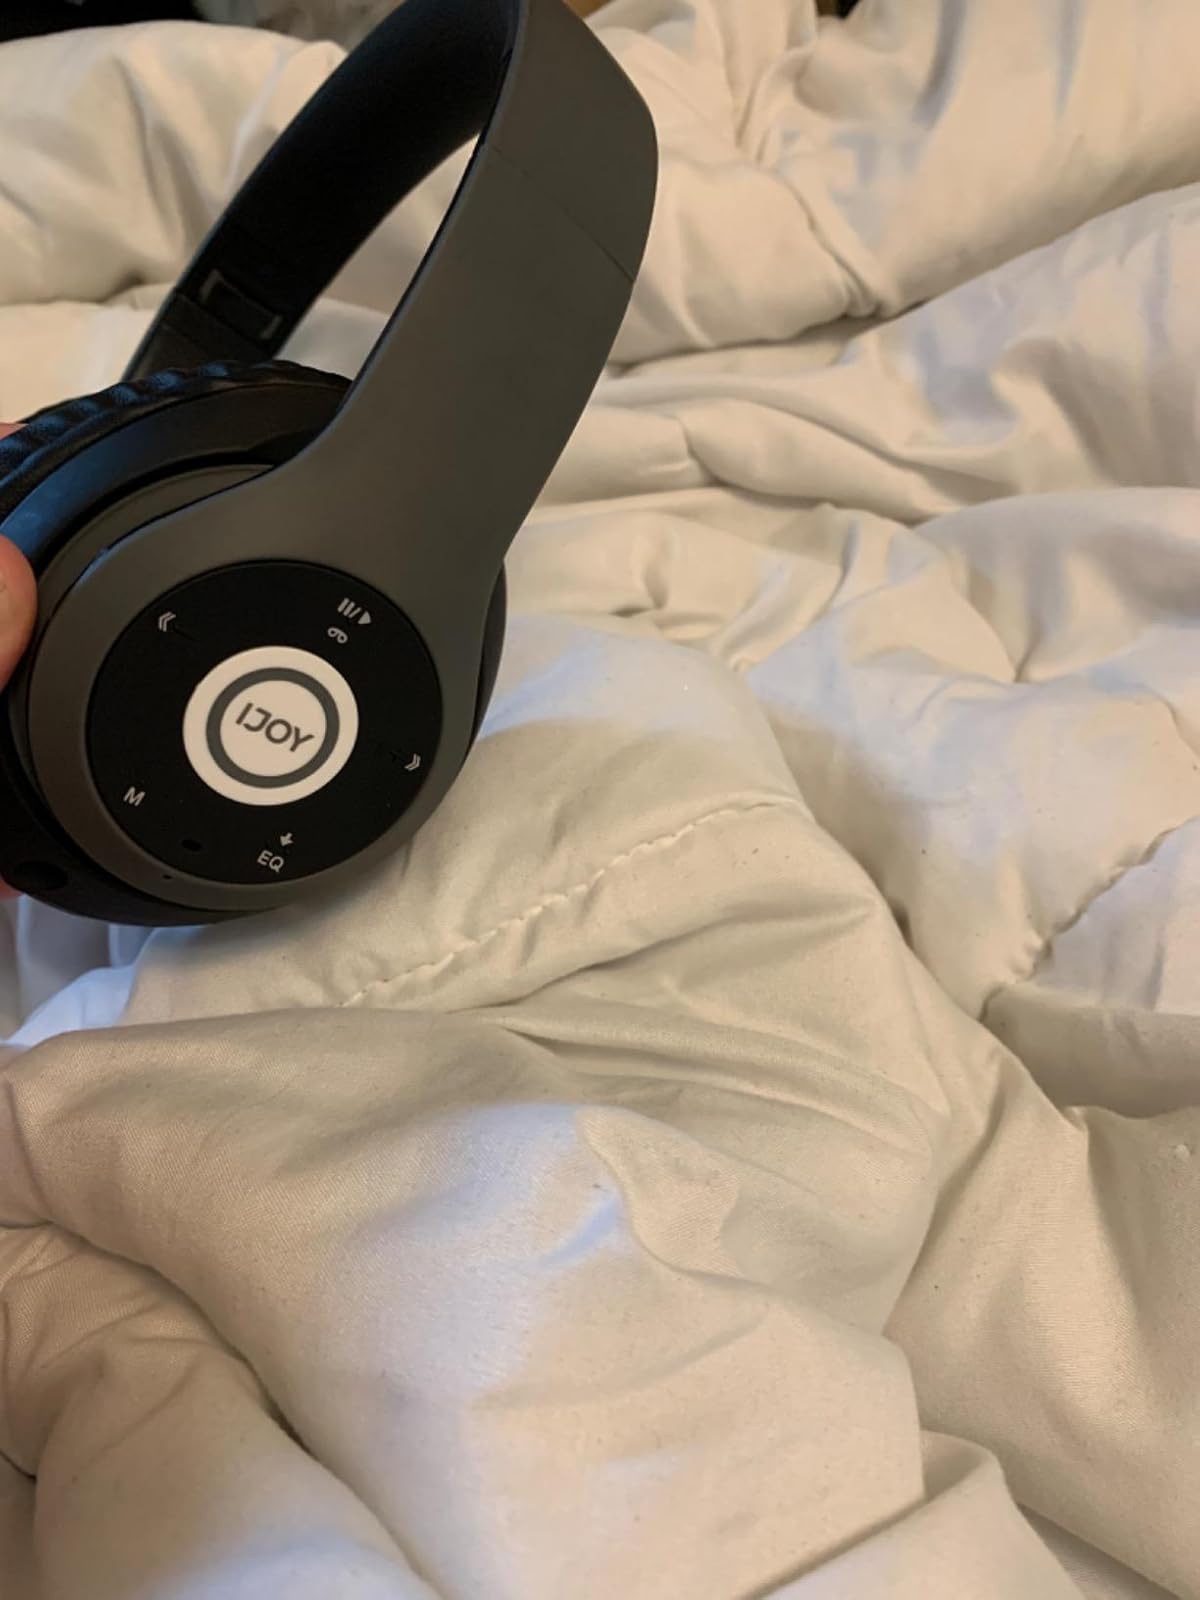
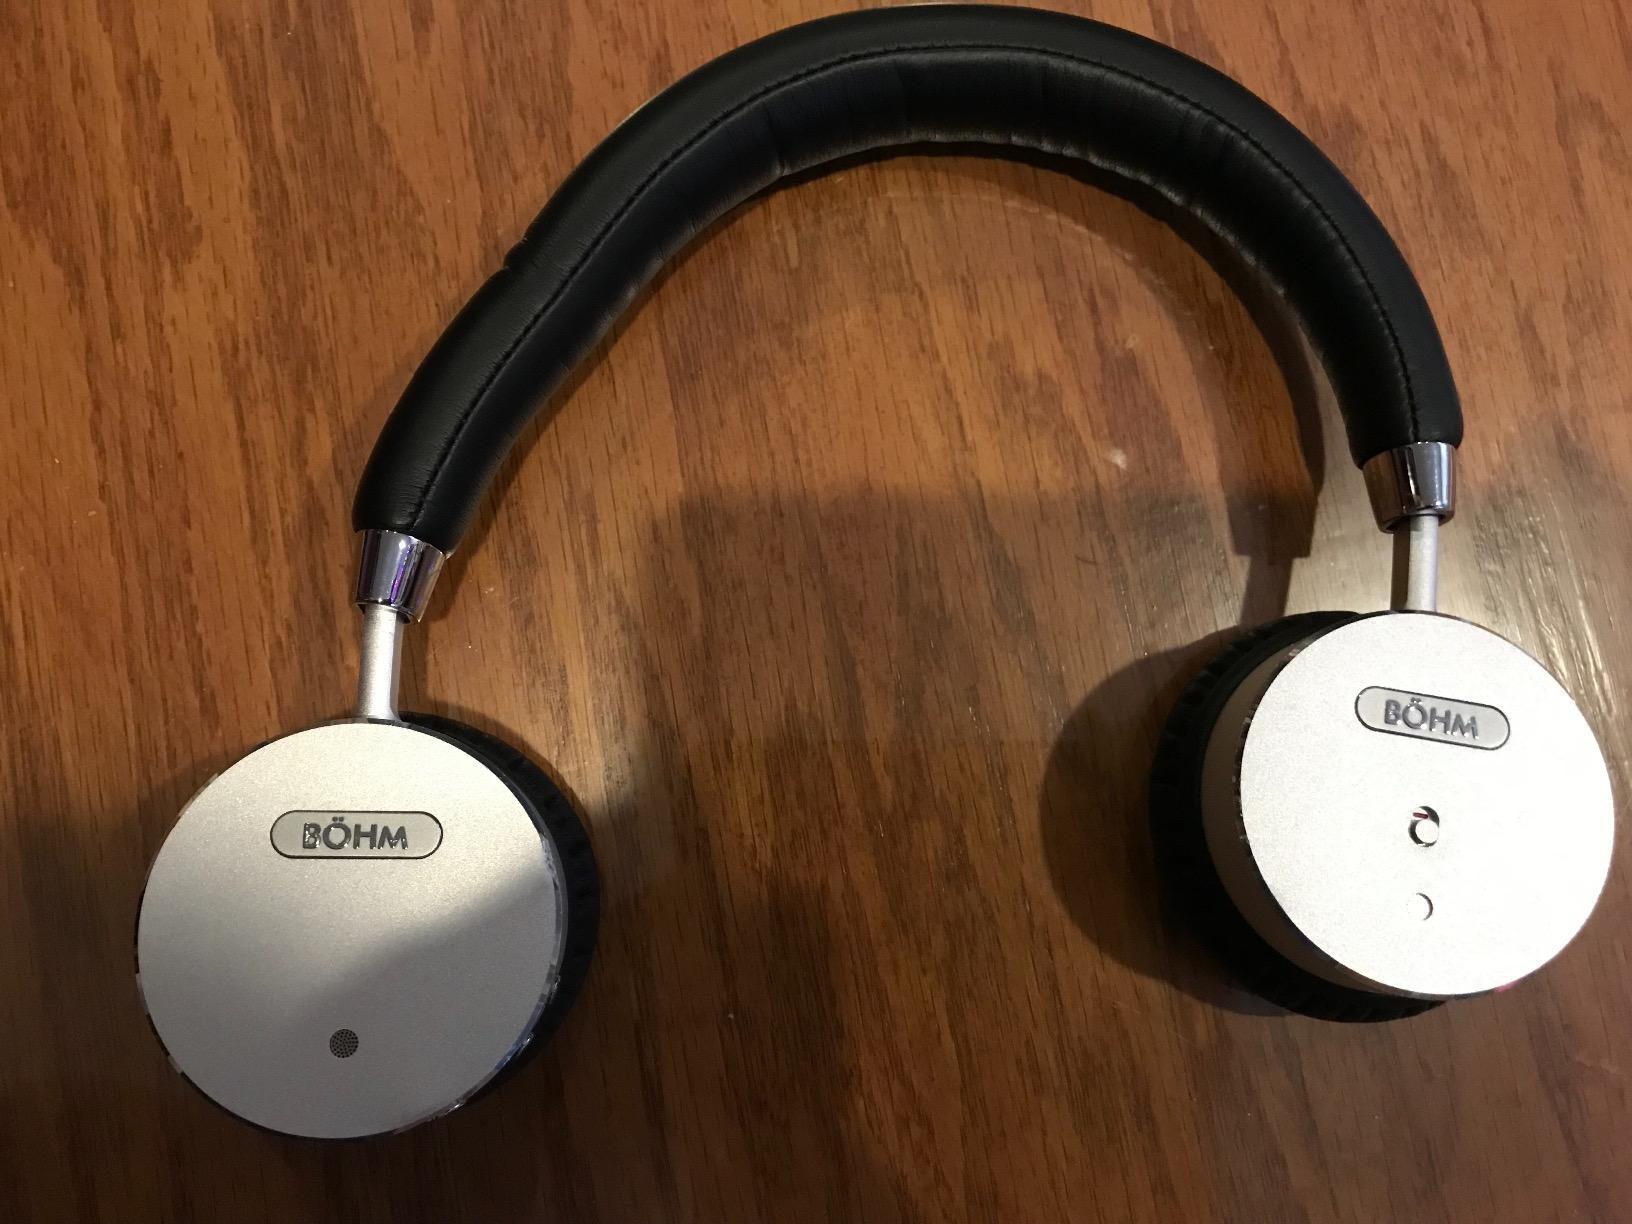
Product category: headphones
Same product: no